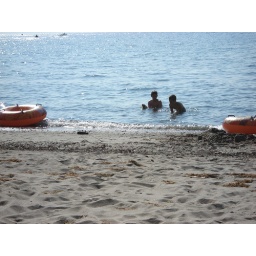
al and matt play in the water after they destroy their sand castle.